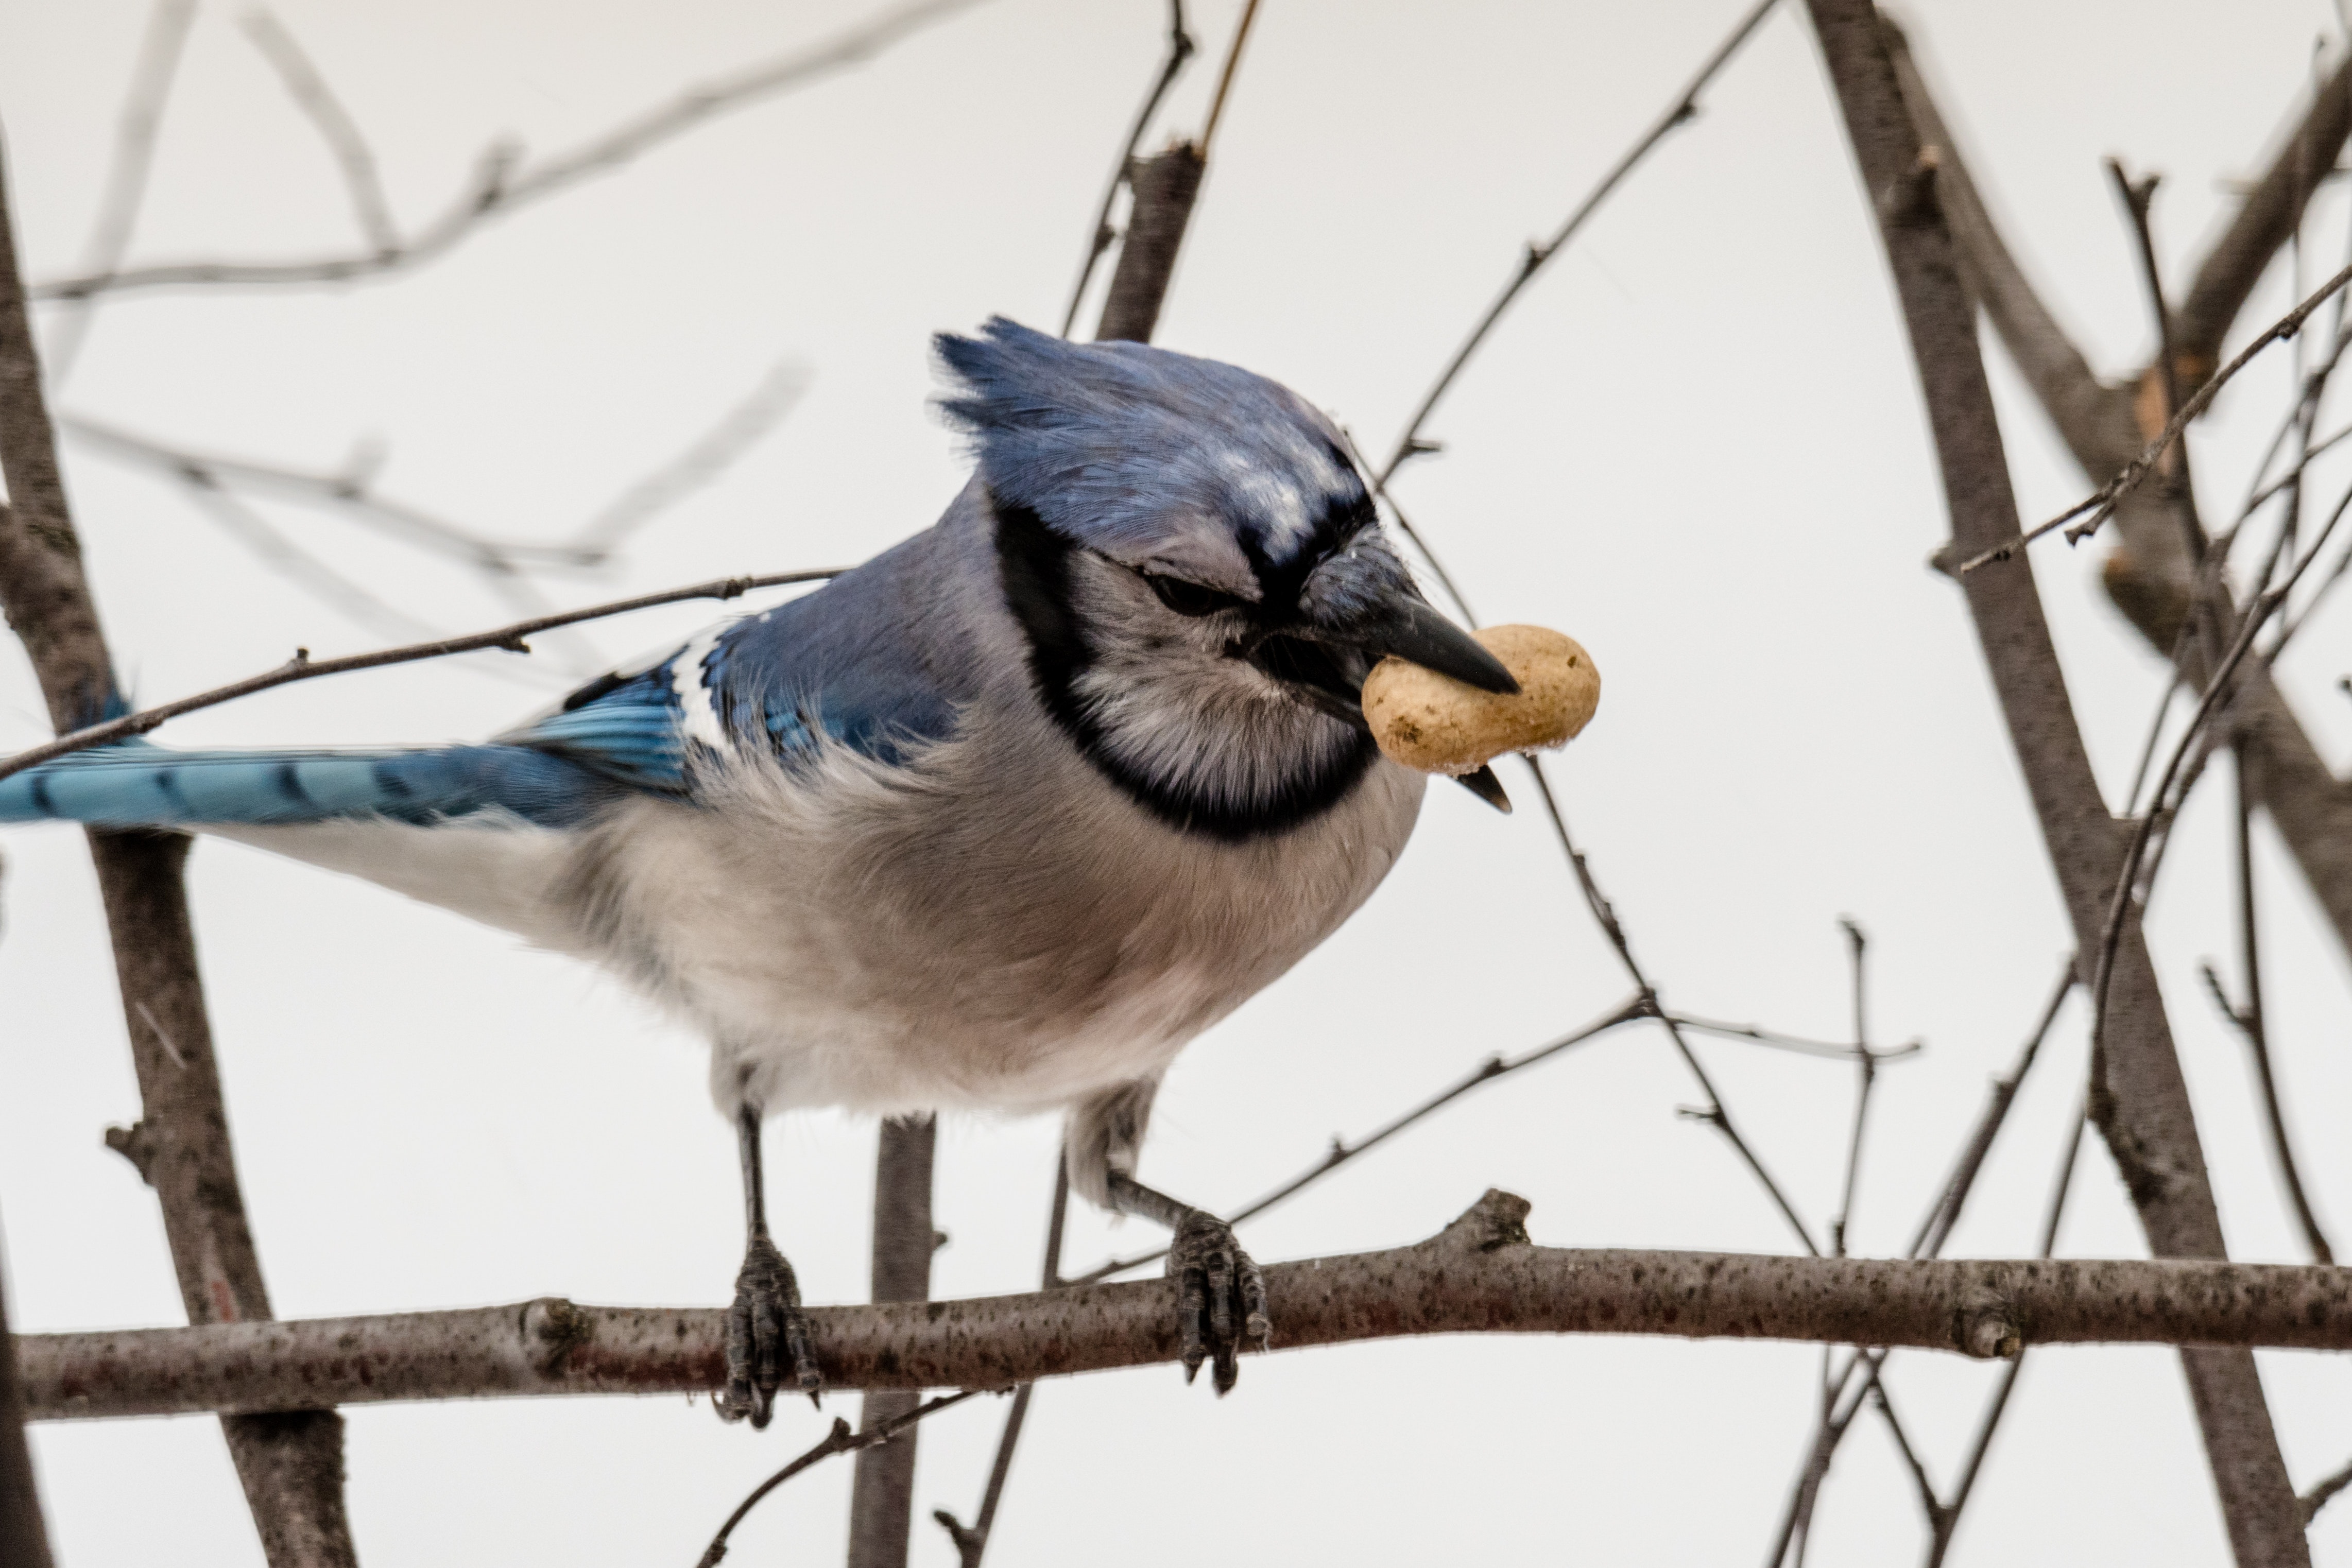
bird, blue jay, vertebrate, beak, jay, perching bird, songbird, wildlife, branch, twig